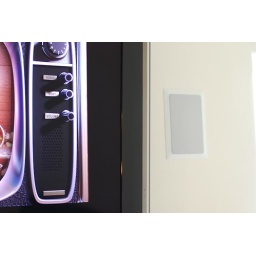
Samsung TV with in wall Niles speaker